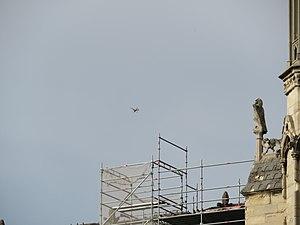
Photos du dimanche 21 avril (fin d’après-midi), pour suivre les travaux sur Notre-Dame après l’incendie (consolidation de diverses parties).